Jammie Dodgers

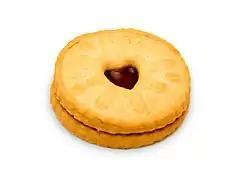

Jammie Dodgers are a popular British biscuit, made from shortbread with a raspberry or strawberry flavoured jam filling. Bought by Burton Biscuit works in 1960, they are currently produced by Burton's Biscuit Company at its factory in Llantarnam.